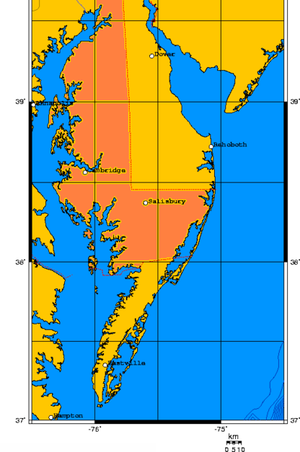
Péninsule de Delmarva avec l’Esatern Shore de Maryland
L’Eastern Shore du Maryland est la partie de l'État du Maryland qui se trouve sur la Péninsule de Delmarva, entre le Delaware et l'Eastern Shore de Virginie. Elle se situe pour l'essentiel sur la rive est de la Baie de Chesapeake avec un prolongement vers la façade atlantique de la péninsule ; elle compte neuf comtés.